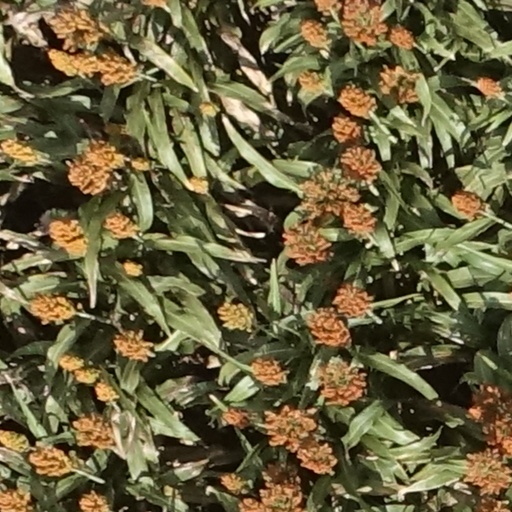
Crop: sorghum